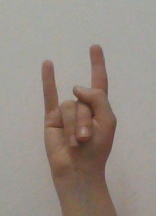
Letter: la